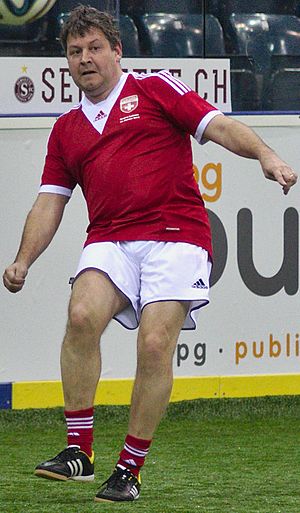
Christophe Ohrel
Christophe Ohrel under en old boys kamp i 2014
Christophe Ohrel er en tidligere schweizisk fodboldspiller, der spillede som midtbanespiller. Han var på klubplan primært tilknyttet Lausanne-Sport i hjemlandet, hvor han spillede i sammenlagt elleve sæsoner, men havde også ophold hos blandt andet Servette FC og de franske hold Rennes FC og Saint-Étienne.